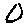
Label: 0